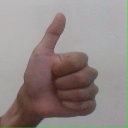
अक्षर: थ